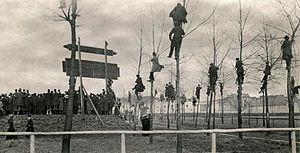
L'équipe de Belgique de football en 1913 réussit une belle saison après une année 1912 difficile. La sélection signe un bilan de cinq victoires sur sept rencontres disputées, les deux dernières s'achevant sur un partage des points qui ne s'est dessiné qu'à une demi-heure du terme et sur l'unique défaite, entachée toutefois de quelques irrégularités. C'est aussi au cours d'une victoire contre la sélection néerlandaise que le surnom de l'équipe, les Diables Rouges, est définitivement adopté.